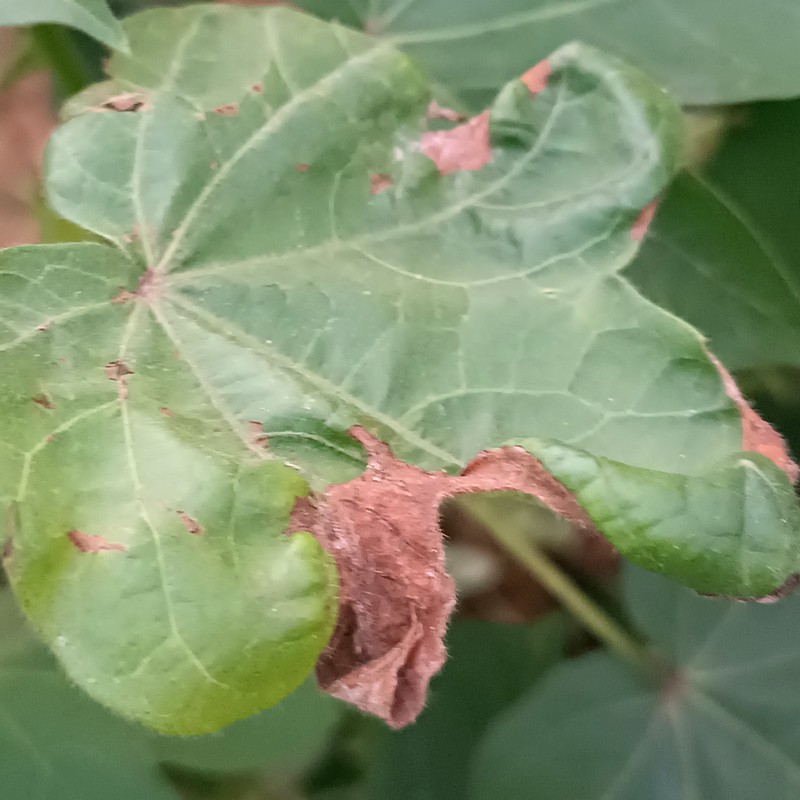
Label: Leaf Hopper Jassids